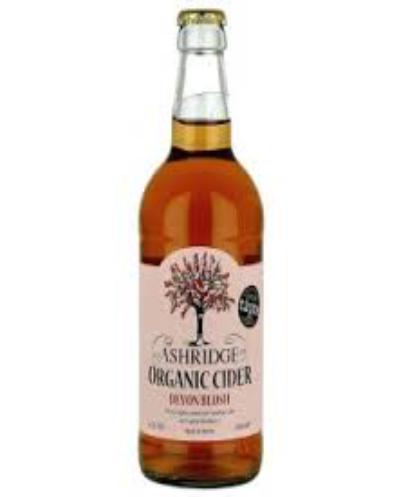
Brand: Ashridge Cider
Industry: Food